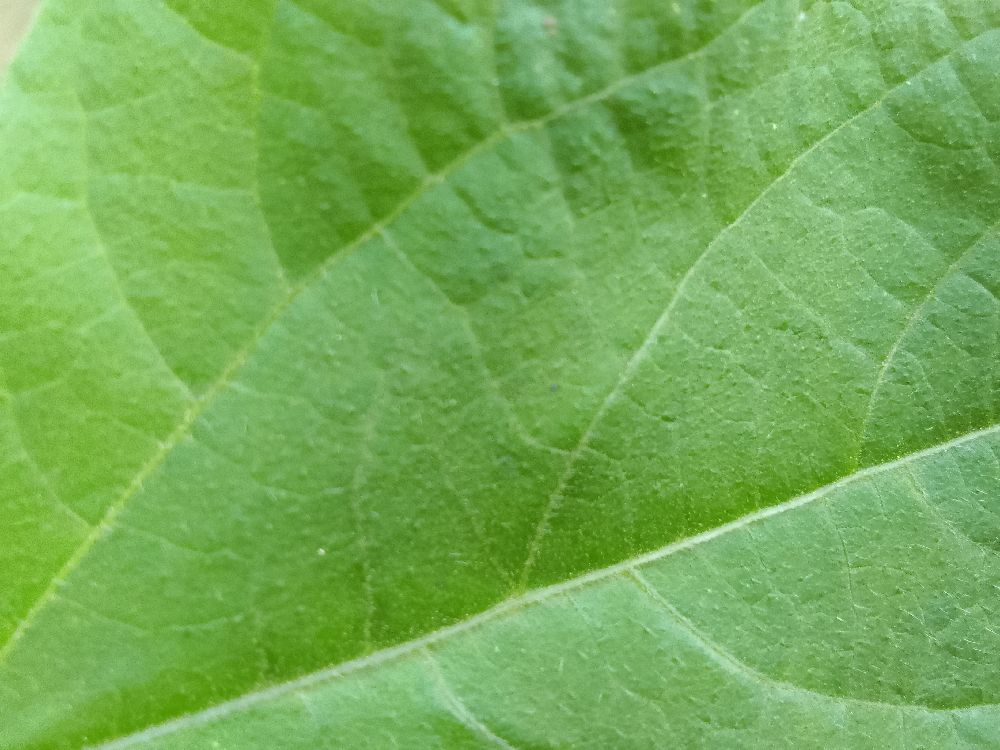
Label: healthy